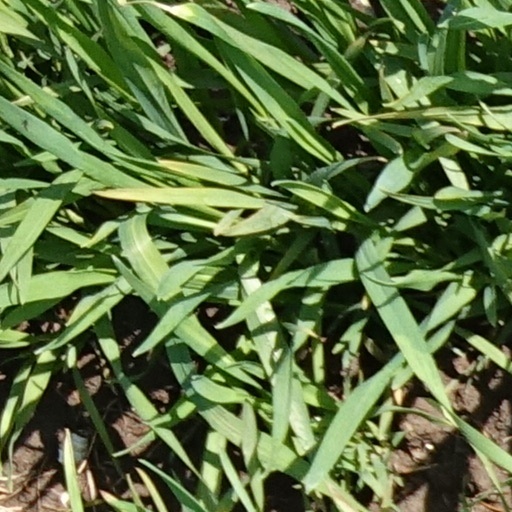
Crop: wheat